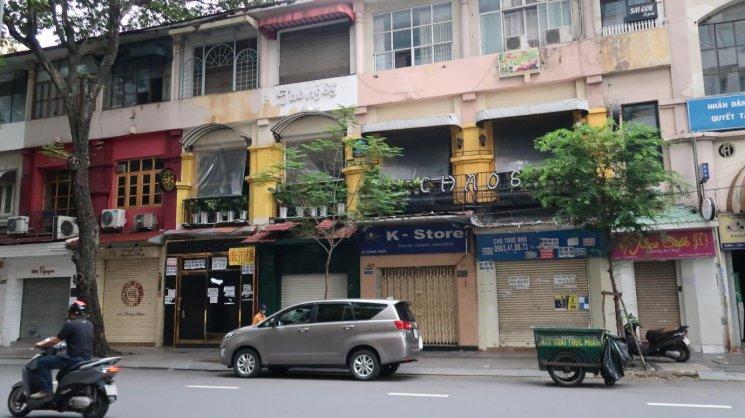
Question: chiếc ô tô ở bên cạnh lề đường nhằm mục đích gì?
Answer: dừng đỗ